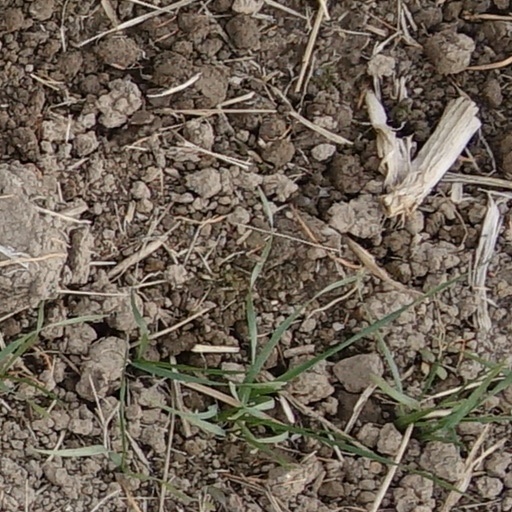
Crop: wheat